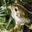
Label: frog